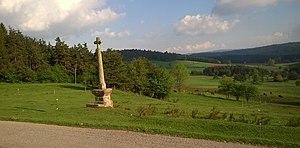
montregard15
Montregard est une commune française située dans le département de la Haute-Loire en région Auvergne-Rhône-Alpes.